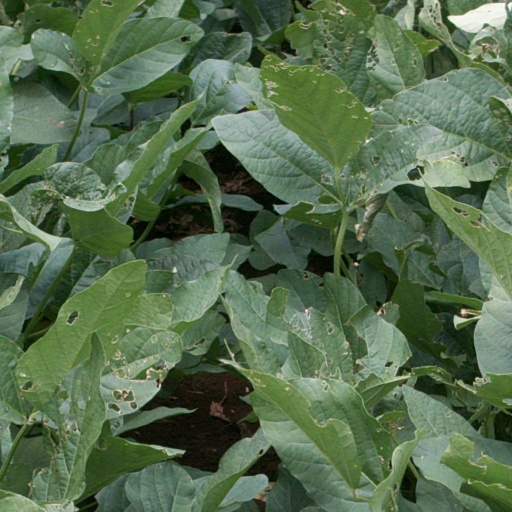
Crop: soybean